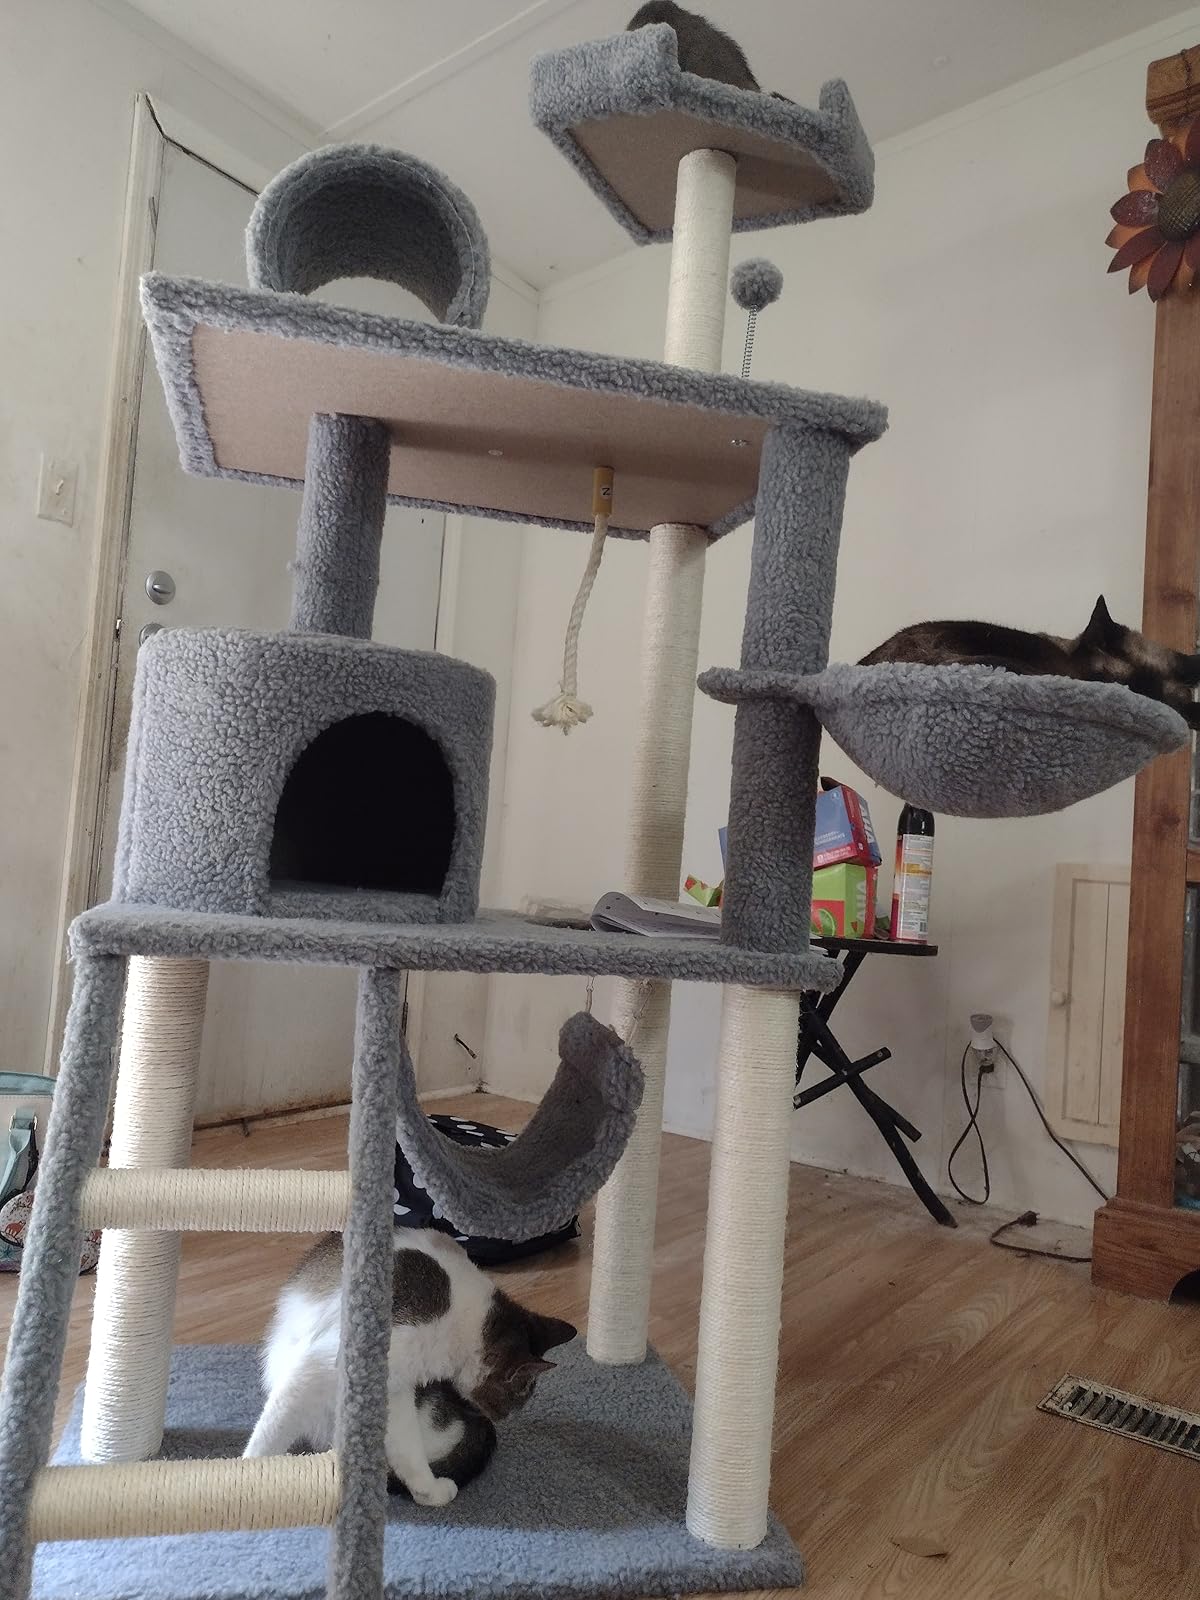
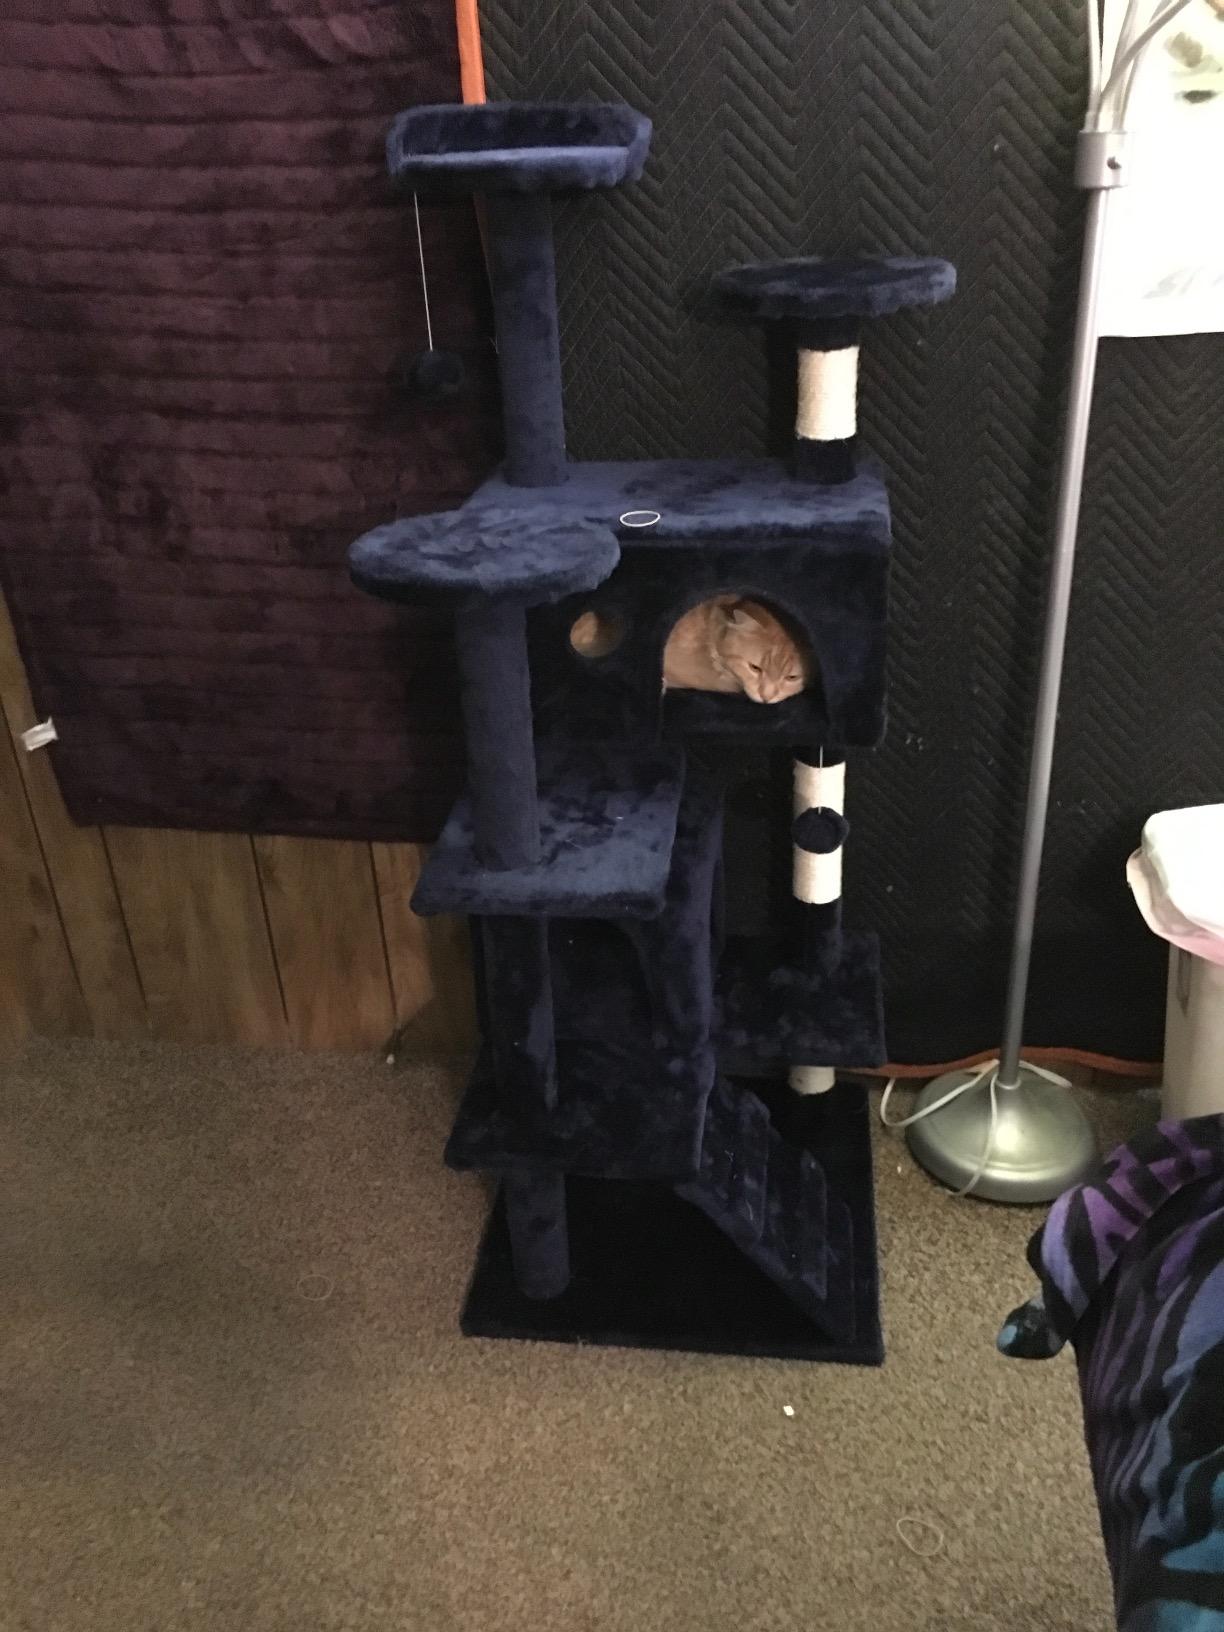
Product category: items_cat tree
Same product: no